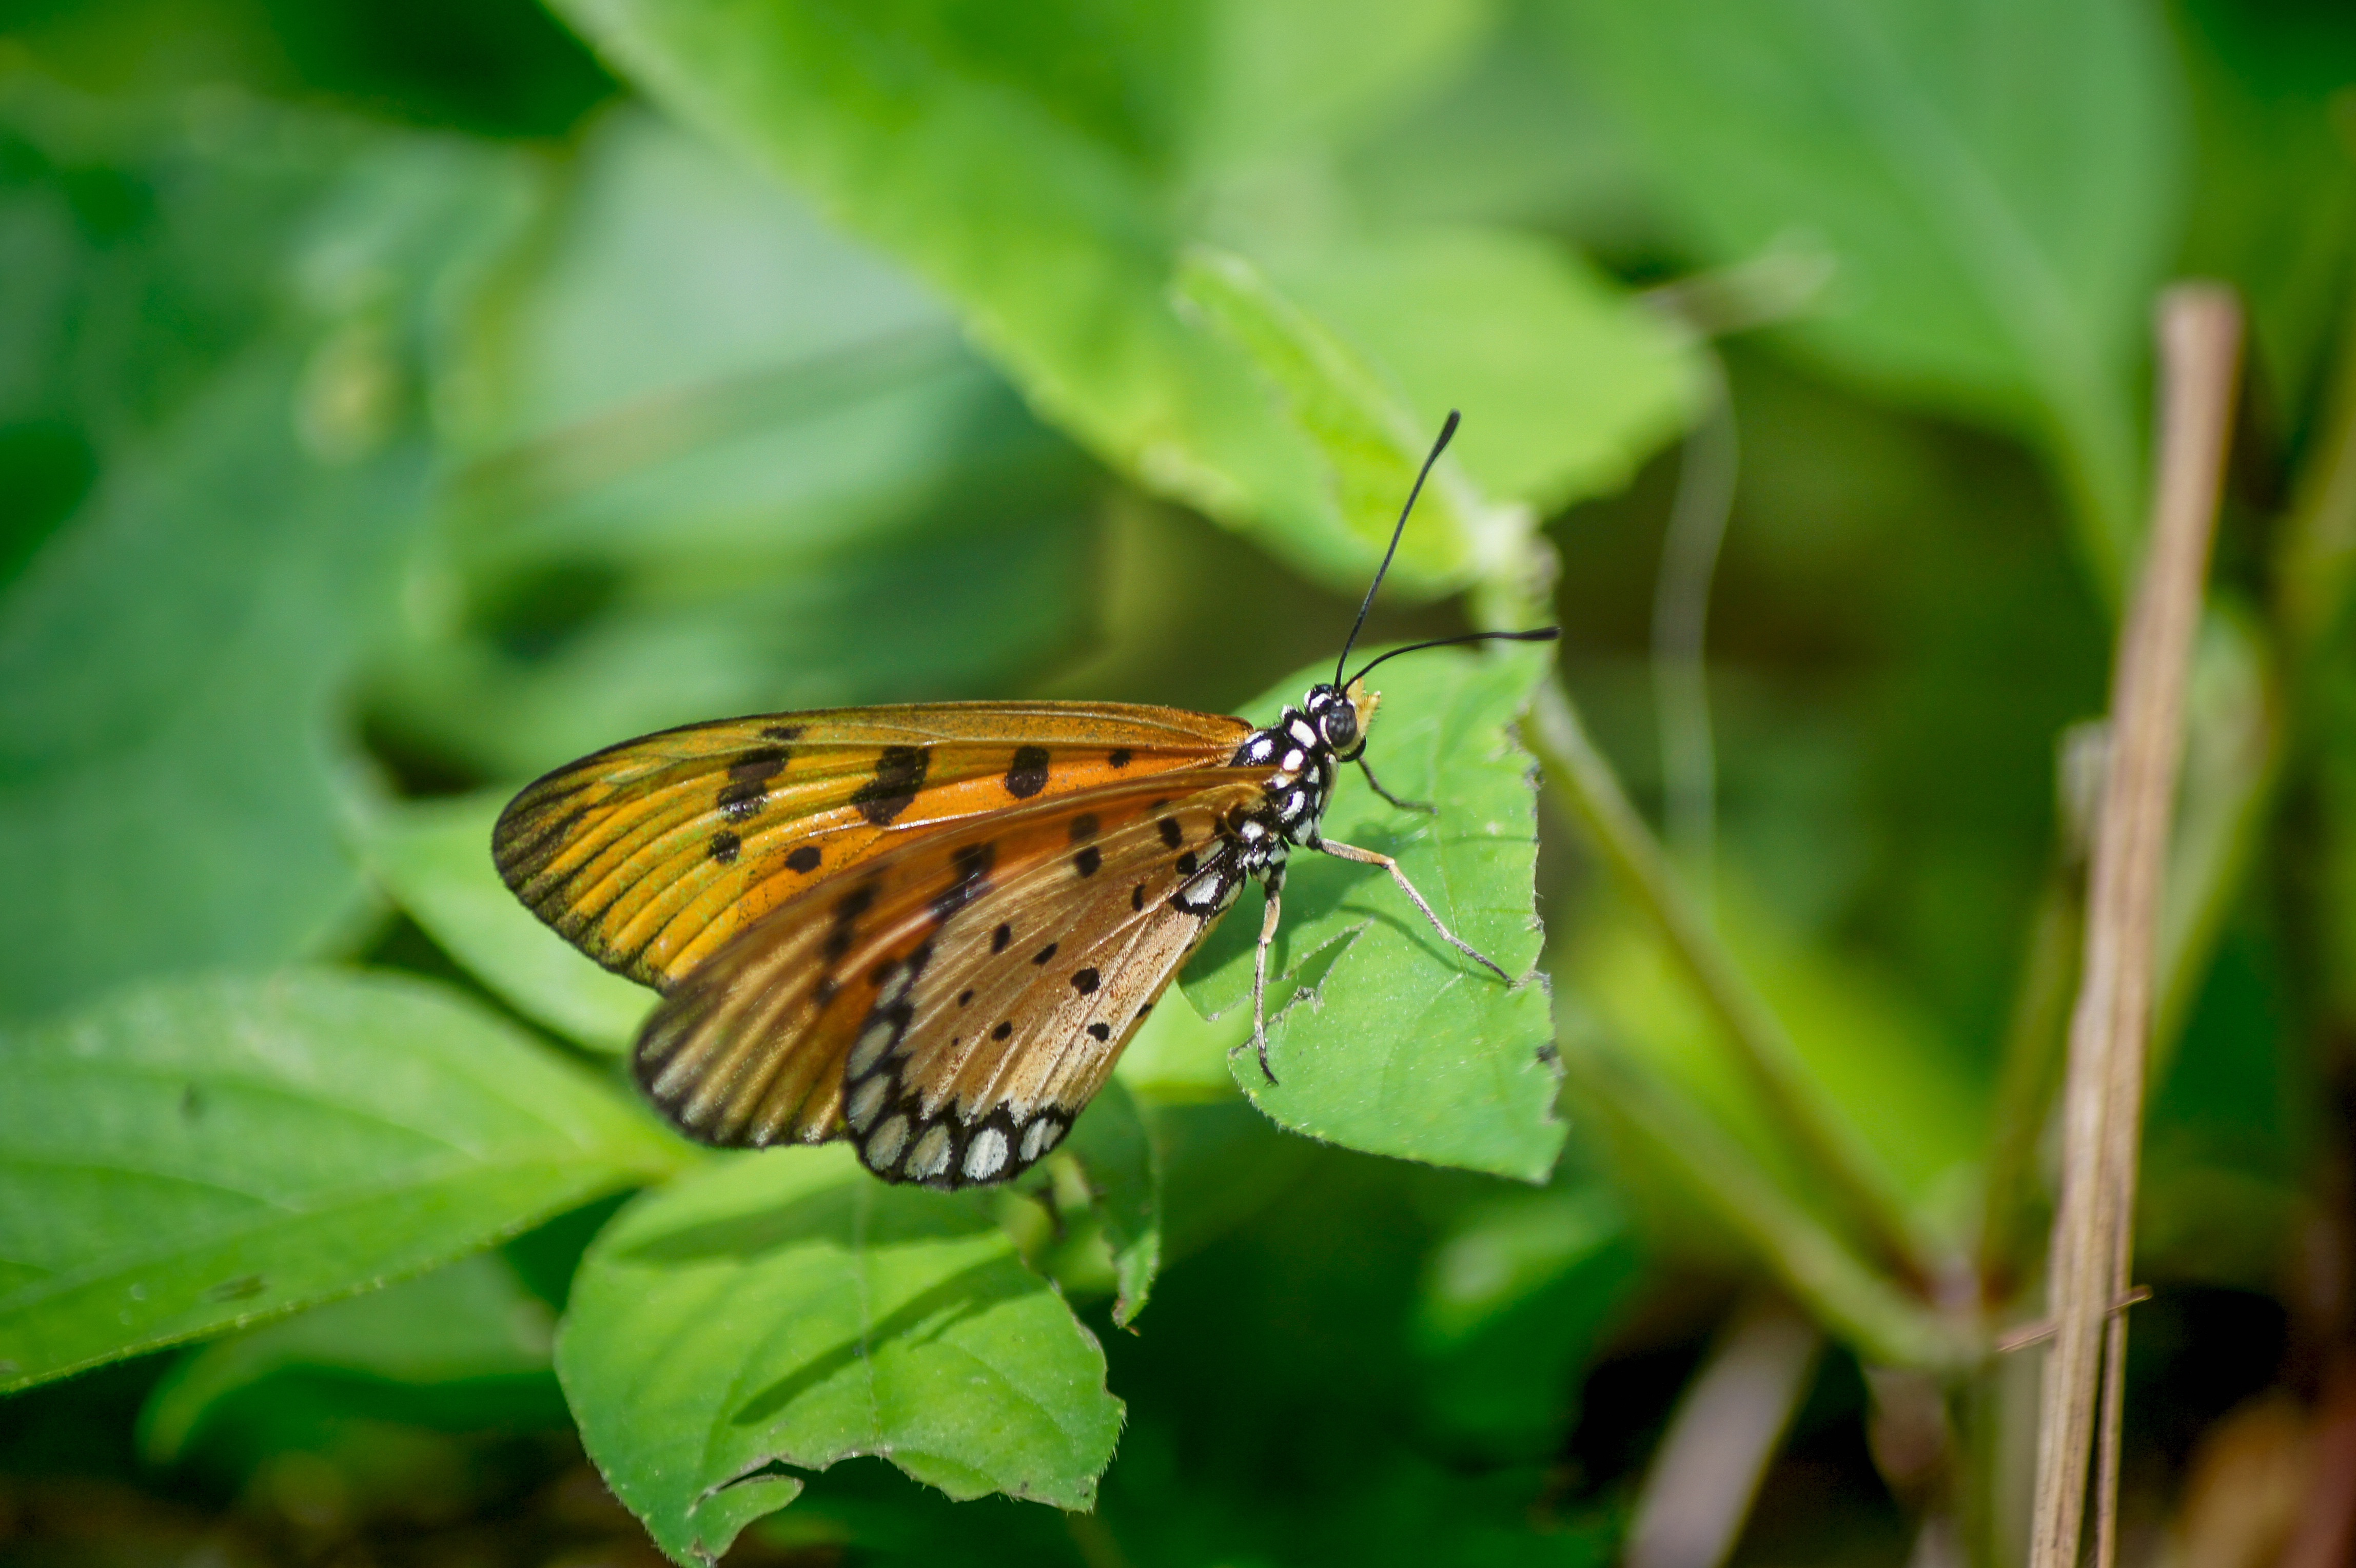
nature, wing, leaf, flower, summer, wildlife, spring, green, insect, biology, natural, botany, butterfly, garden, fauna, invertebrate, monarch butterfly, nectar, macro photography, arthropod, pollinator, singapore coney island, moths and butterflies, lycaenid, brush footed butterfly, colias